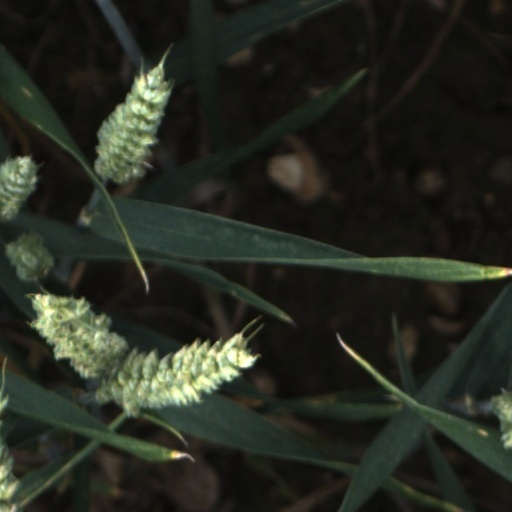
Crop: wheat